Hurricane Earl (2010)

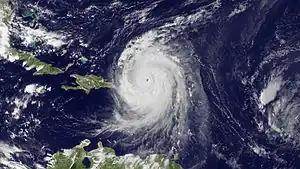
Hurricane Earl moving away from the Leeward Islands on August 30

During the late morning of August 30, some of the hurricane warnings were replaced by tropical storm warnings; the Turks and Caicos islands were also placed under a tropical storm watch. Several hours later, all warnings for Antigua and Barbuda were discontinued. That afternoon, all hurricane advisories were discontinued as Earl moved away from the Caribbean islands. By August 31, the remaining advisories for the Caribbean were discontinued; the Turks and Caicos were also placed under a tropical storm warning. Early on September 1, the Government of the Bahamas discontinued all advisories in relation to Hurricane Earl.